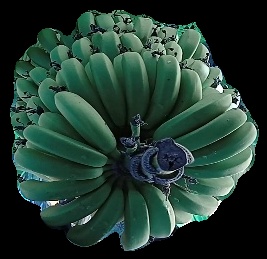
Variety: pachbale
Grade: grade1